Villa Grove, Illinois

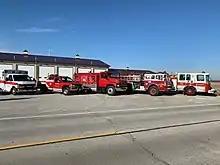
Villa Grove Fire Department

According to the 2021 census gazetteer files, Villa Grove has a total area of , of which (or 99.54%) is land and (or 0.46%) is water.